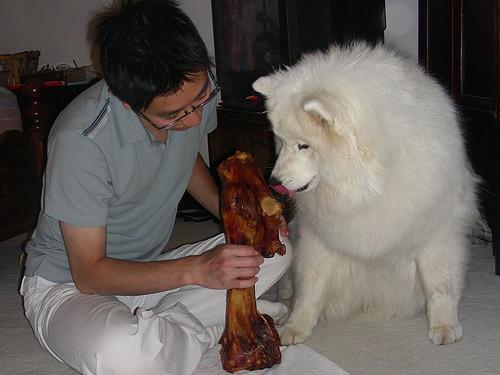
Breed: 2192-n000088-Samoyed